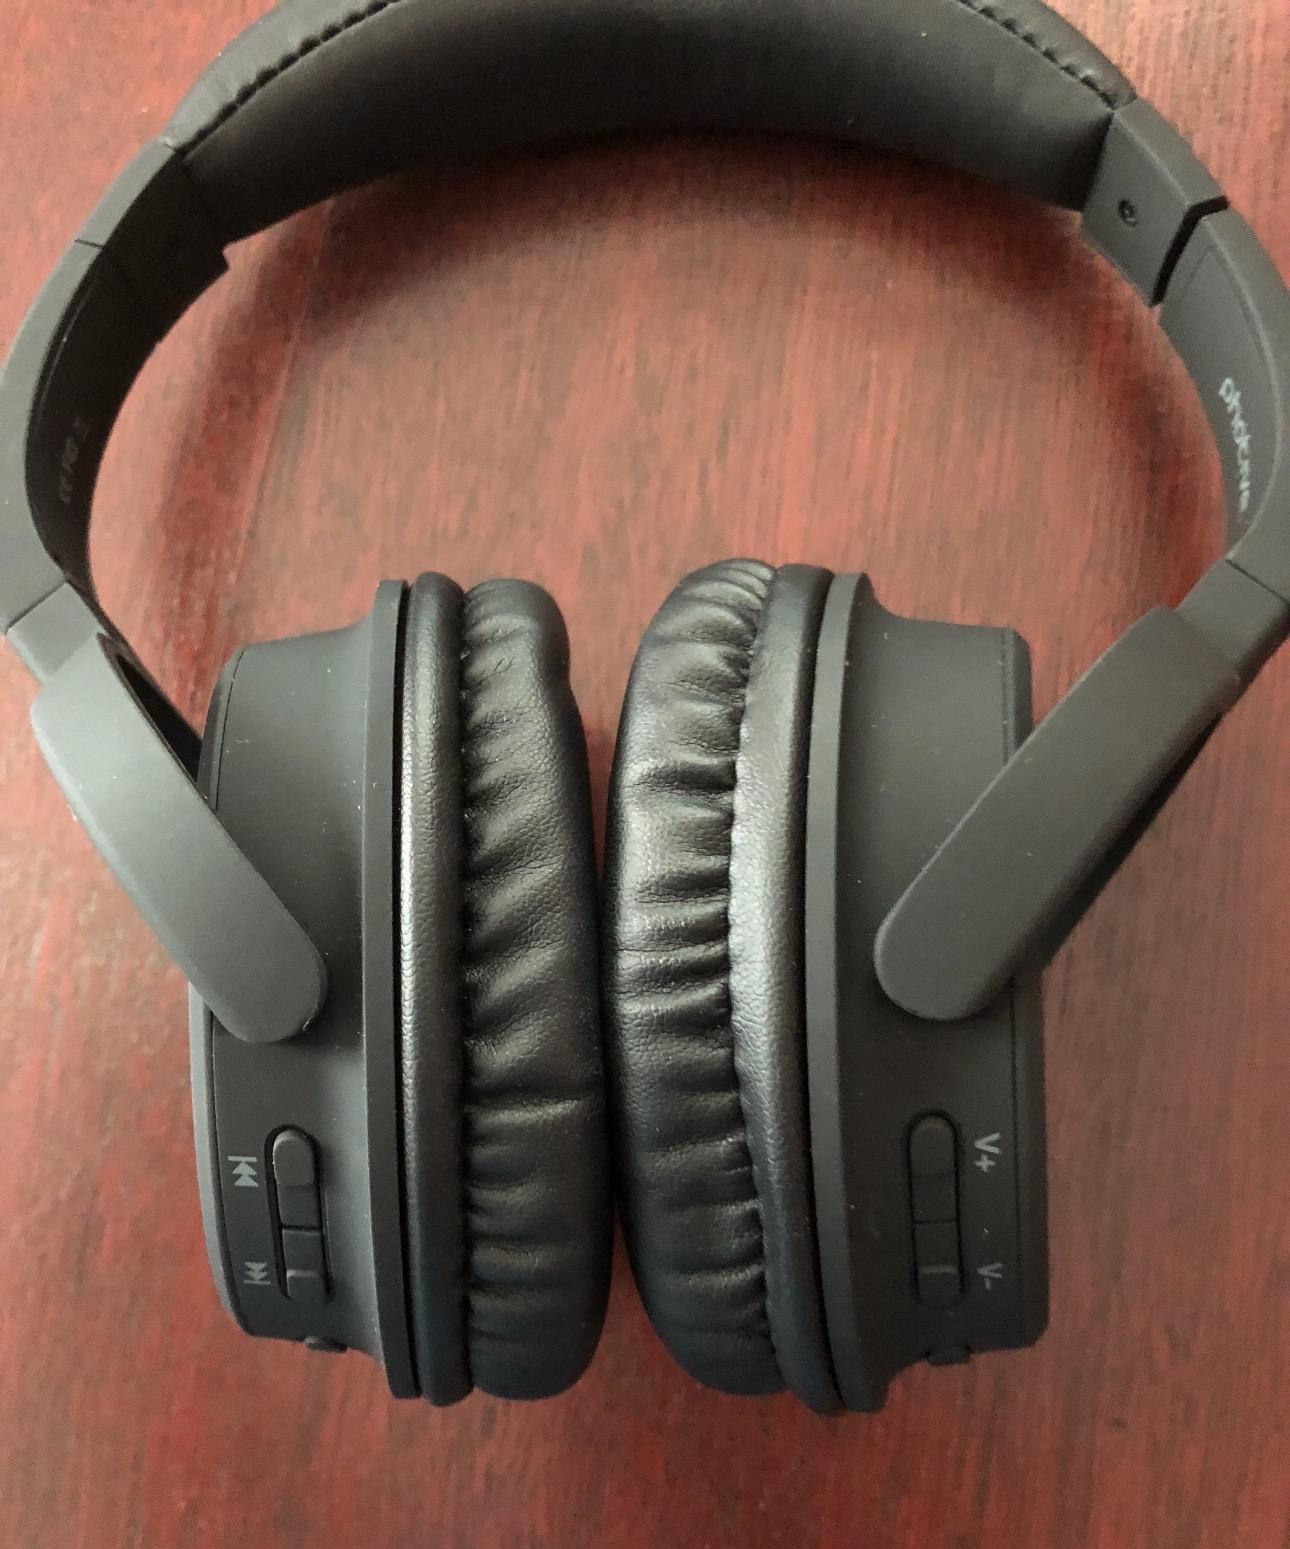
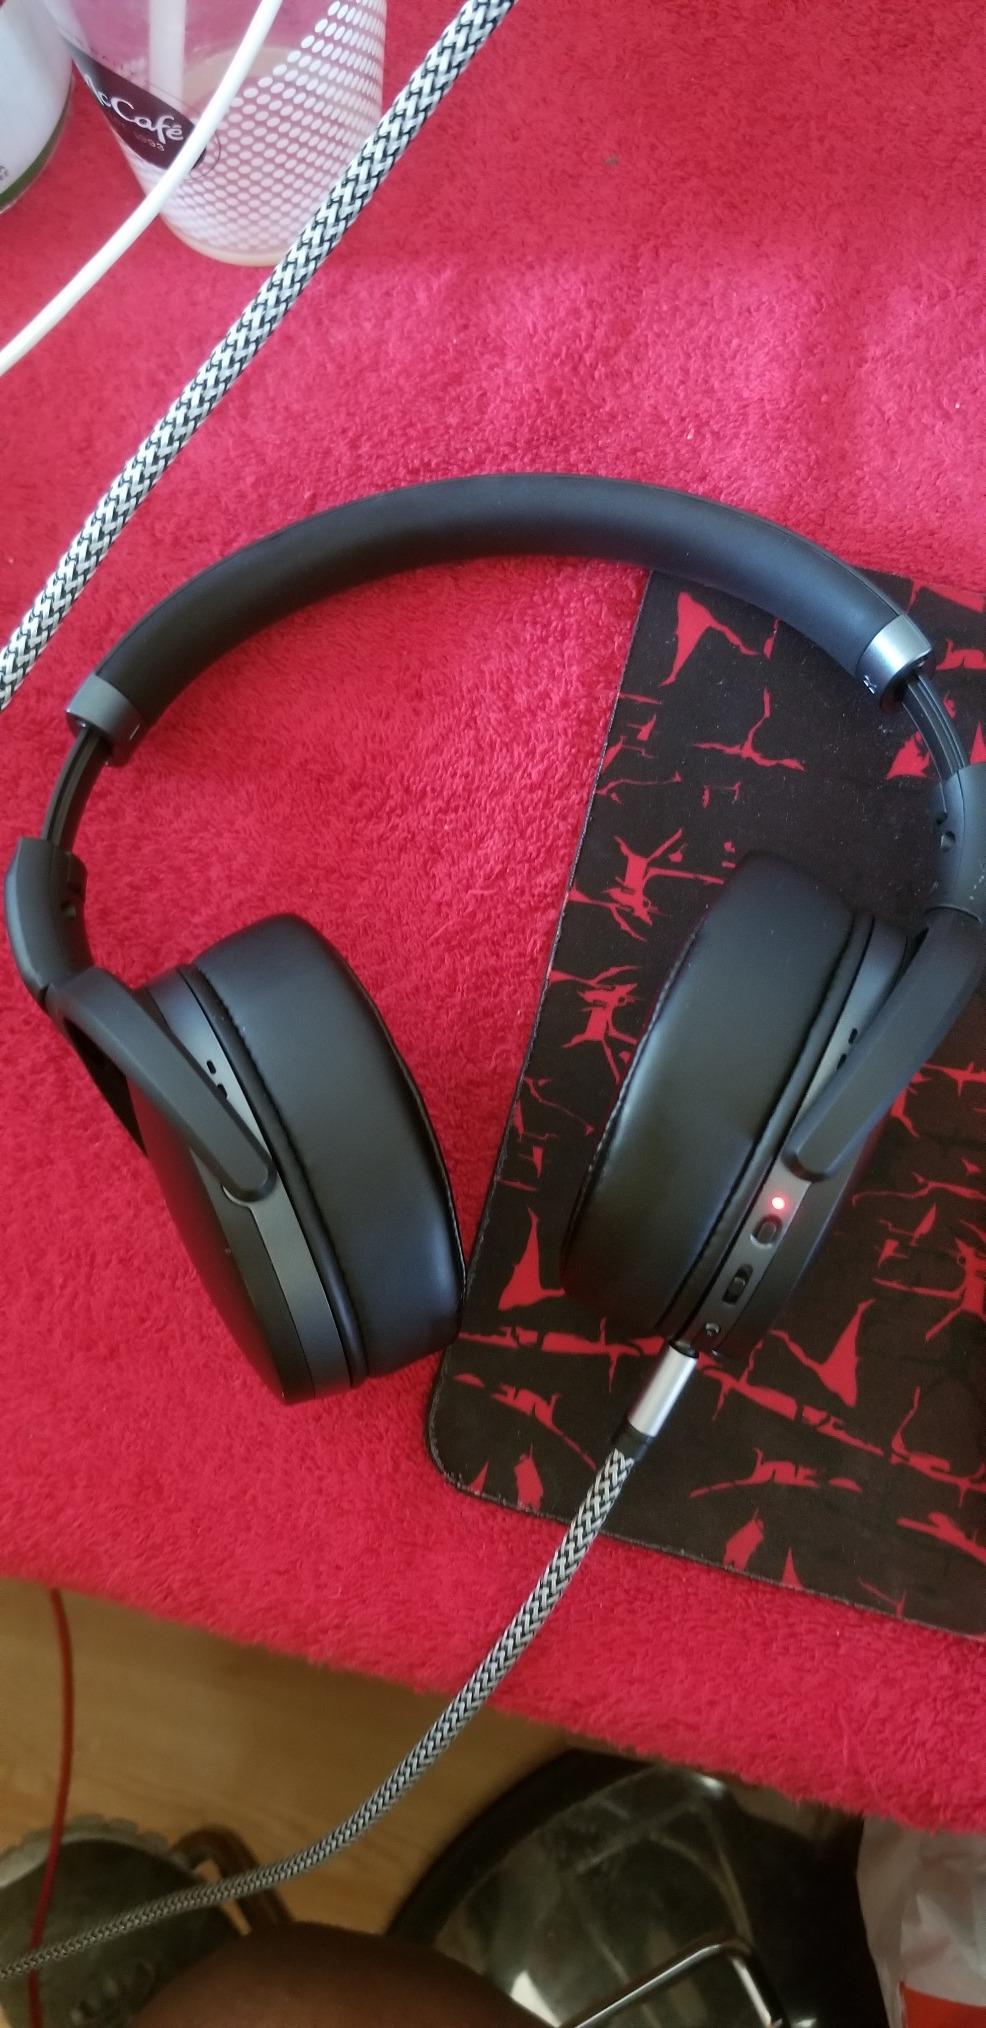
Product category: headphones
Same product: no